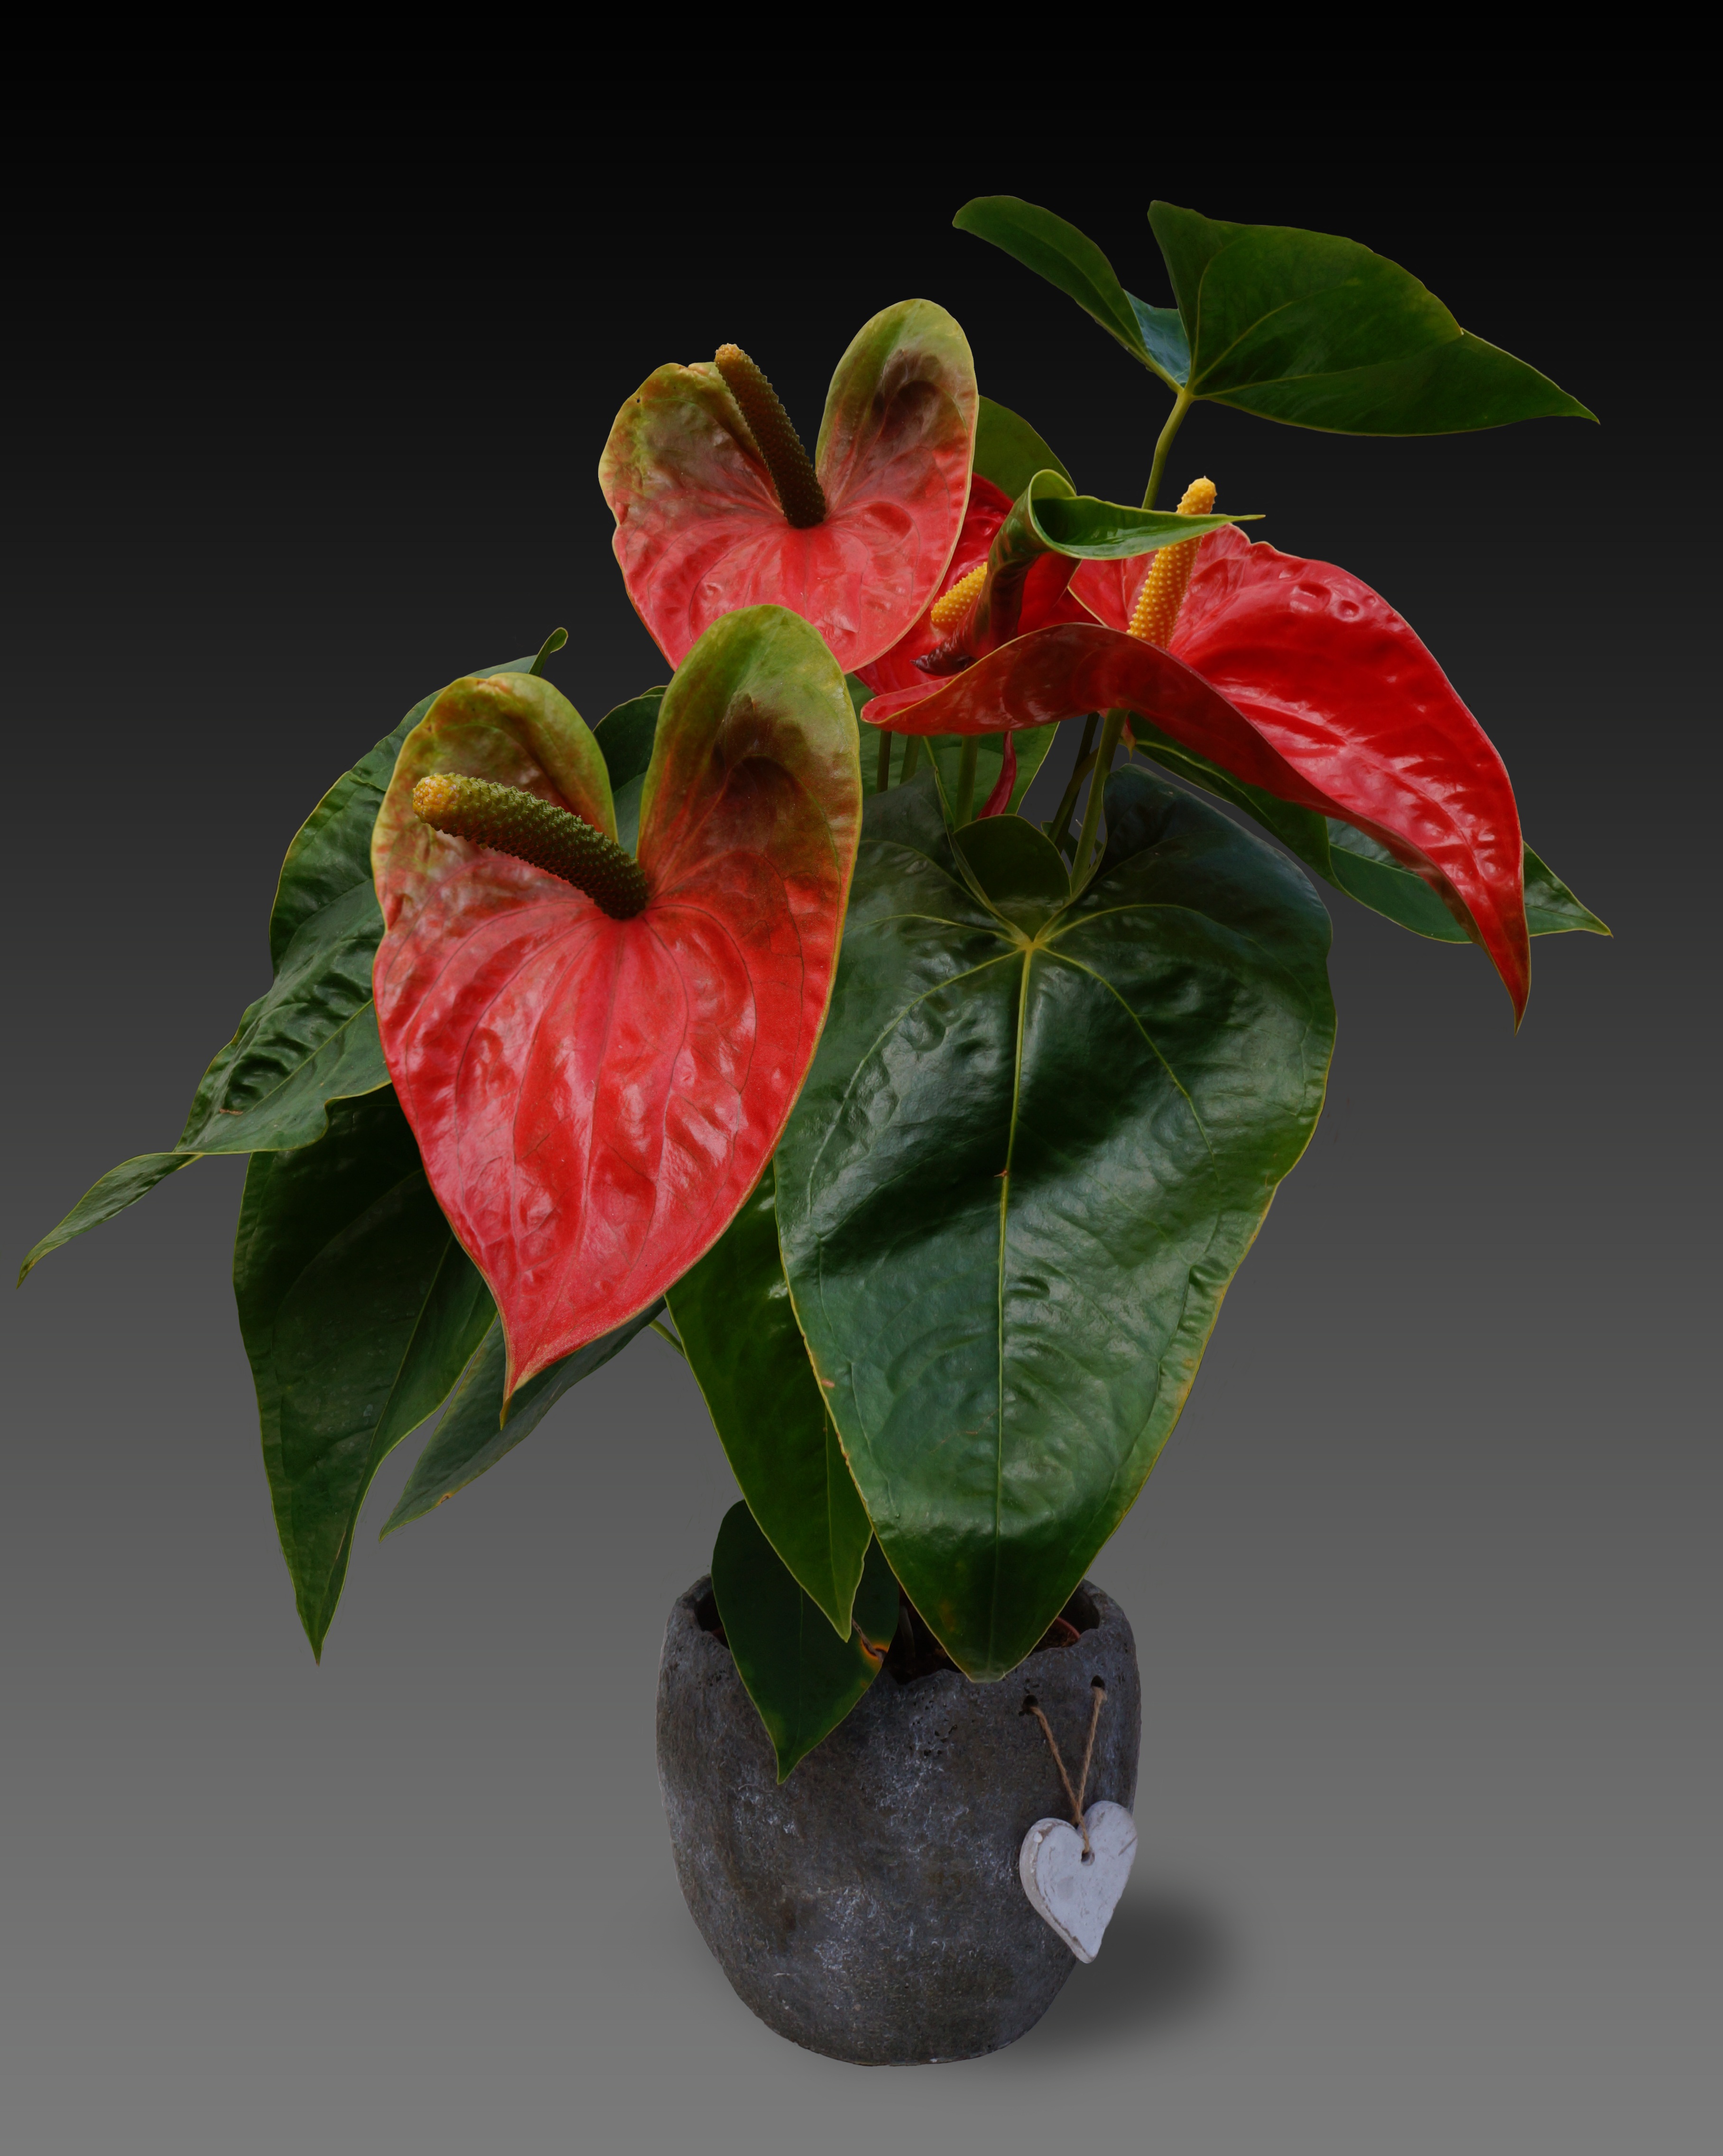
blossom, plant, leaf, flower, bloom, red, produce, flora, anthurium, shrub, shiny, araceae, flamingo flower, large flamingoblume, flowering plant, exotic flower, aronstabgewaechs, land plant